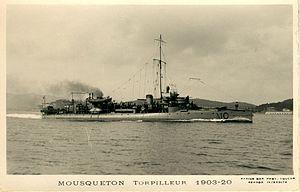
Contre-torpilleur français